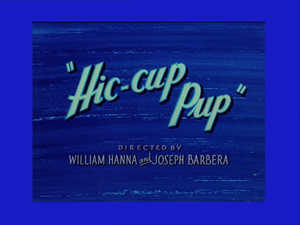
Ecran-titre de OK loupiot
OK loupiot est un dessin animé de la série Tom et Jerry réalisé par William Hanna et Joseph Barbera.